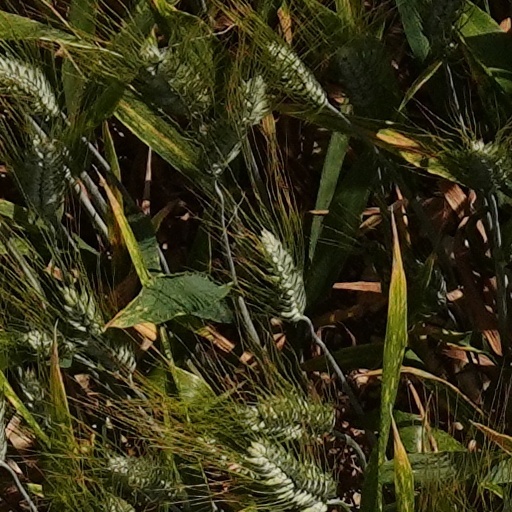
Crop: wheat